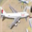
Label: airplane